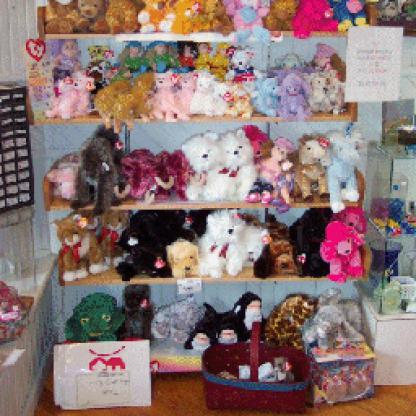
Scene: Indoor